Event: Nepal Earthquake
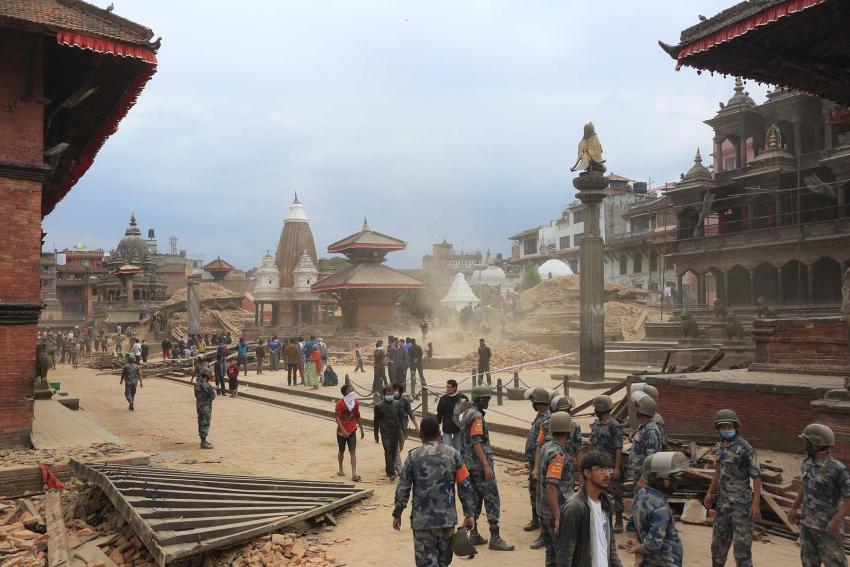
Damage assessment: damage